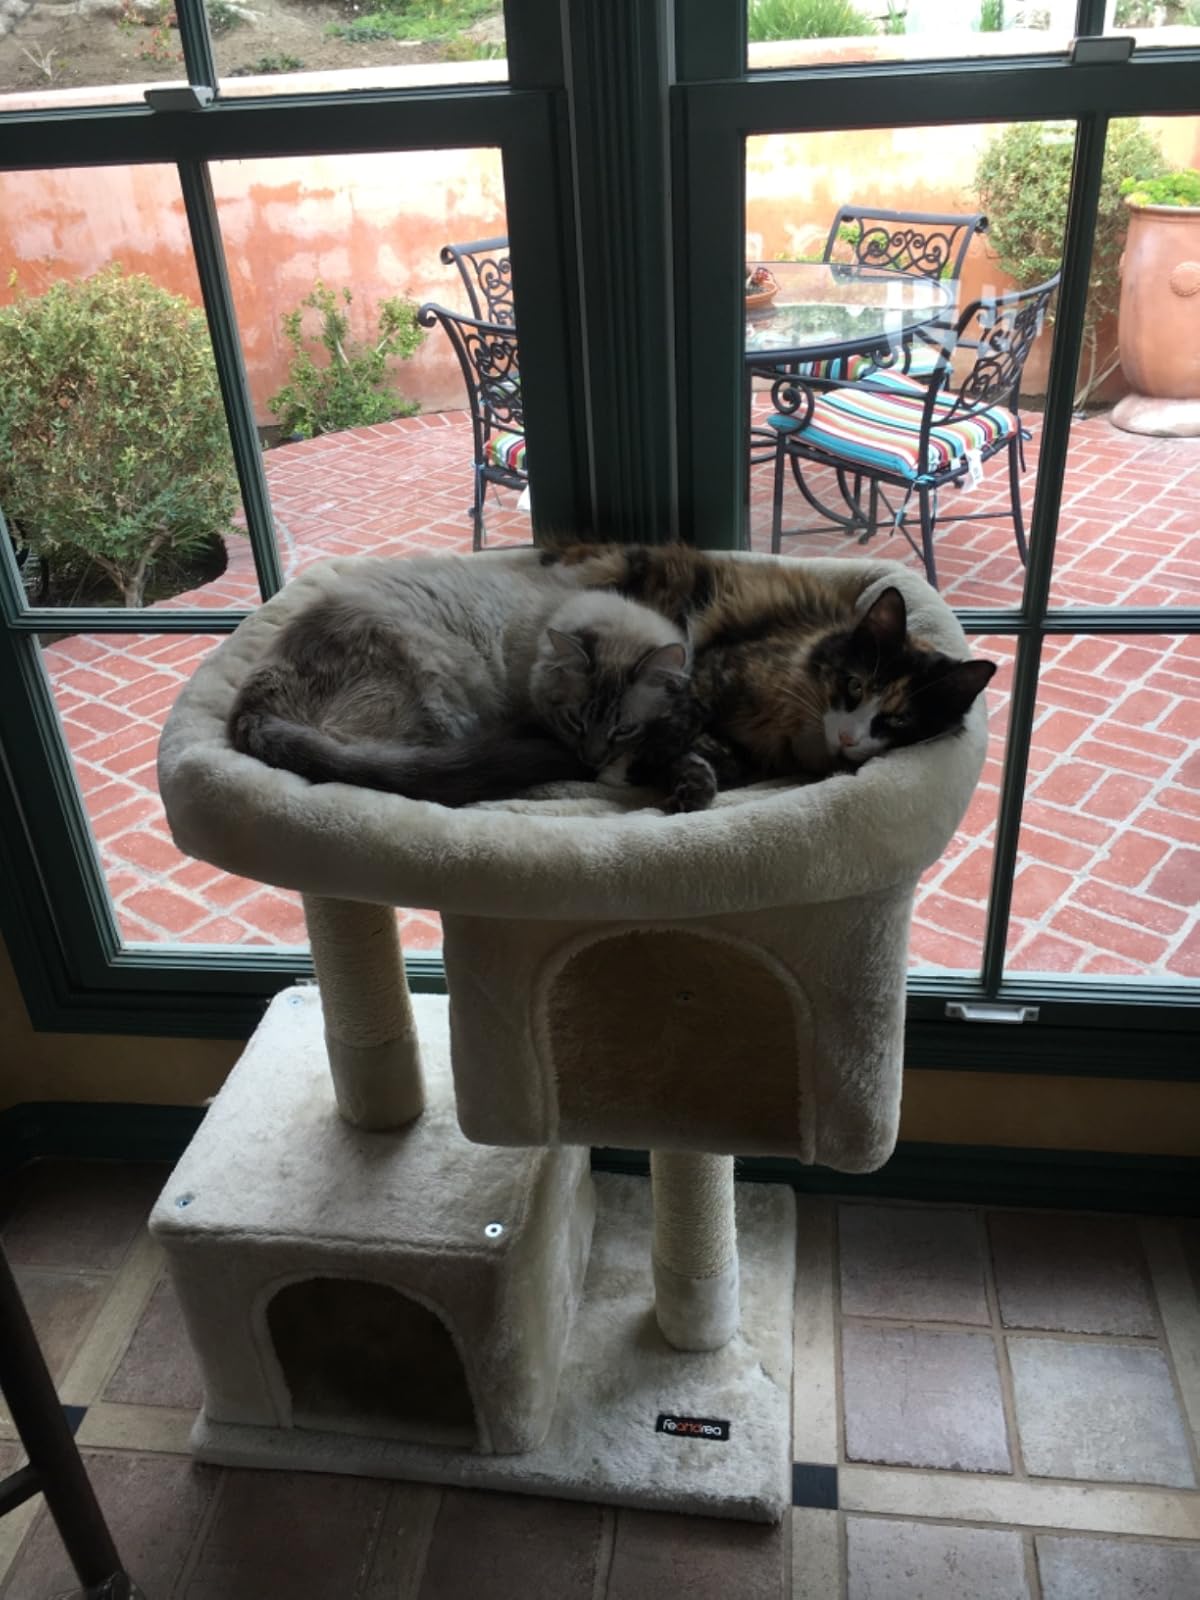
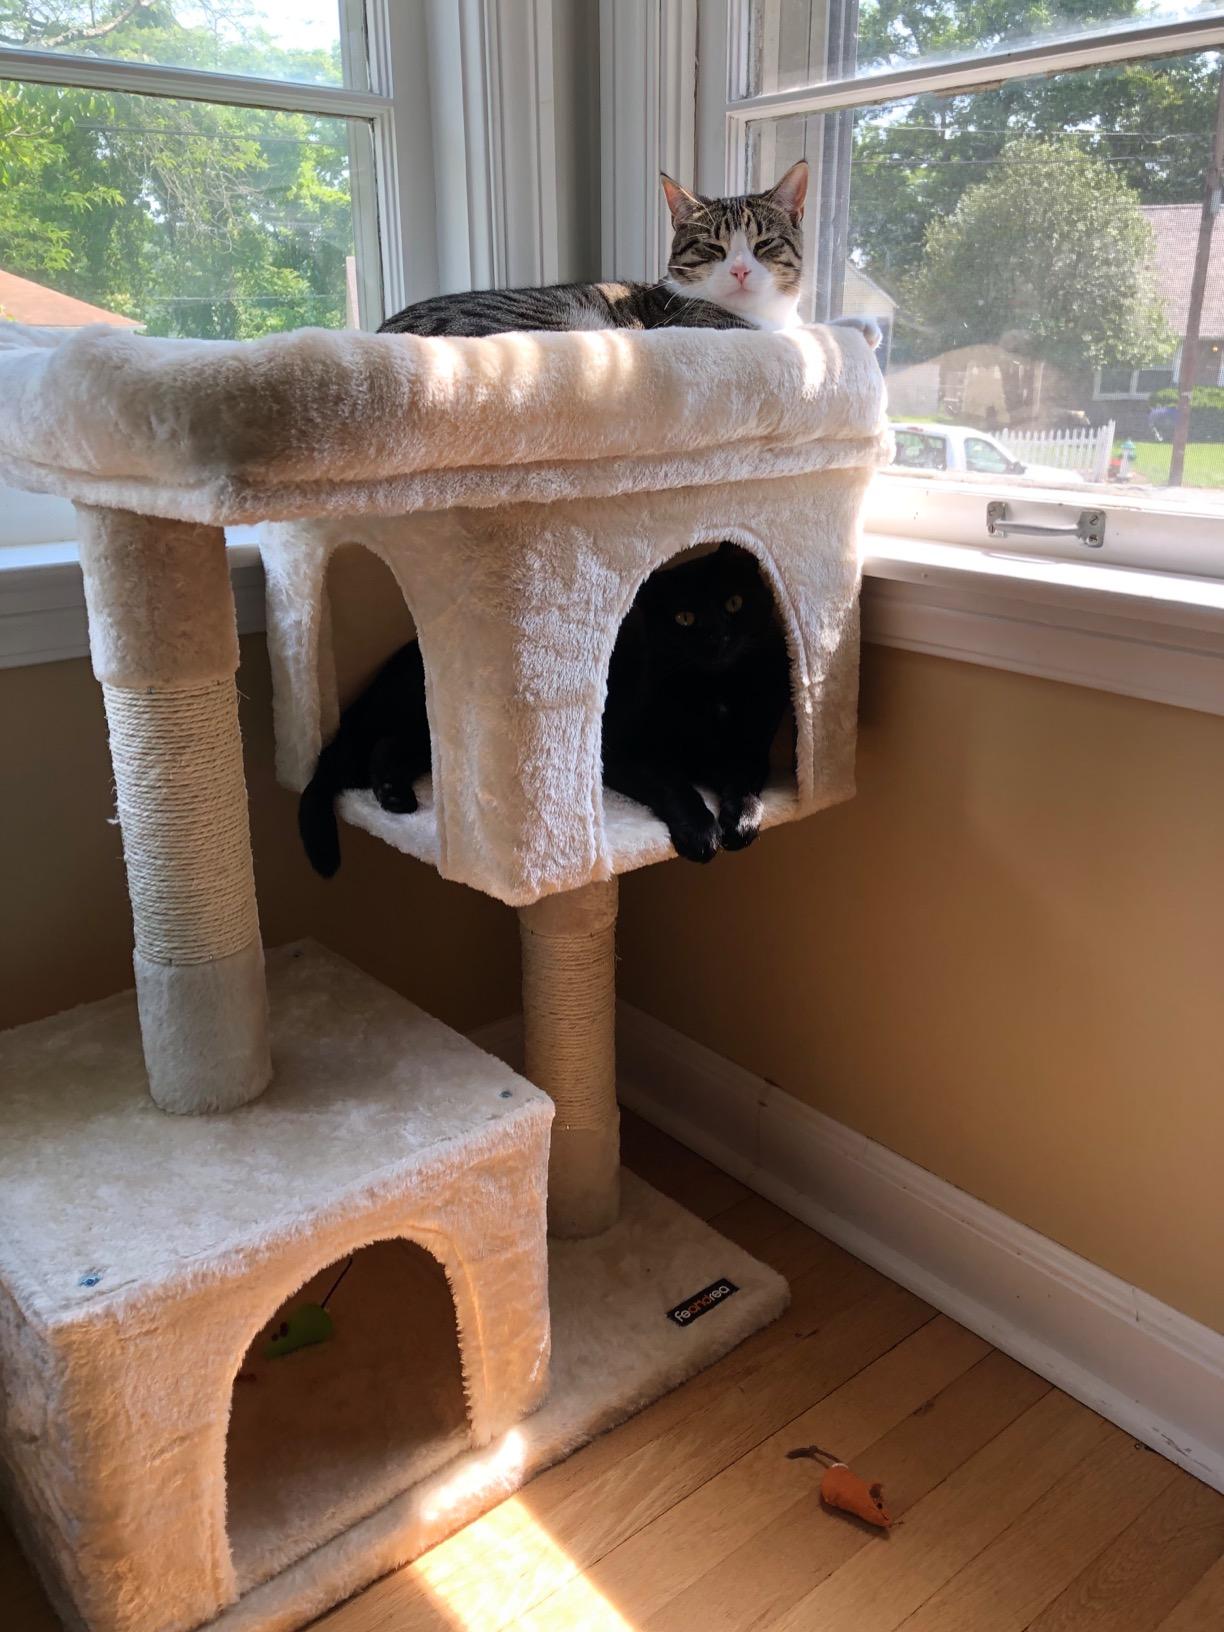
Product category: items_cat tree
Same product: yes